William V. Carr House

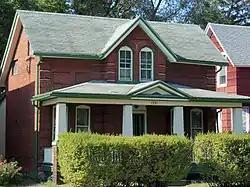

The William V. Carr House is a historic building located in the West End of Davenport, Iowa, United States. It was built by William Carr who served as Assistant Street Commissioner, laborer, police officer, and dyer. His house is a noteworthy example of residential architecture from the time of the American Civil War. The main façade of the house has numerous architectural features. There is a projecting front piece with a round-arch entrance and two round-arch windows on the second floor. The main entrance is flanked by side bays that feature two windows with segmental heads. Above the window pairs and above the porch are recessed panels. The ends of the frontispiece and the main block of the house itself feature rusticated quoins. The house was listed on the National Register of Historic Places in 1983.